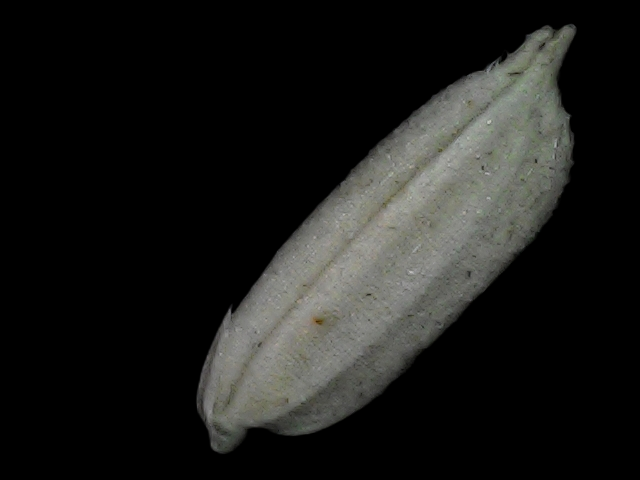
Rice variety: Bd79